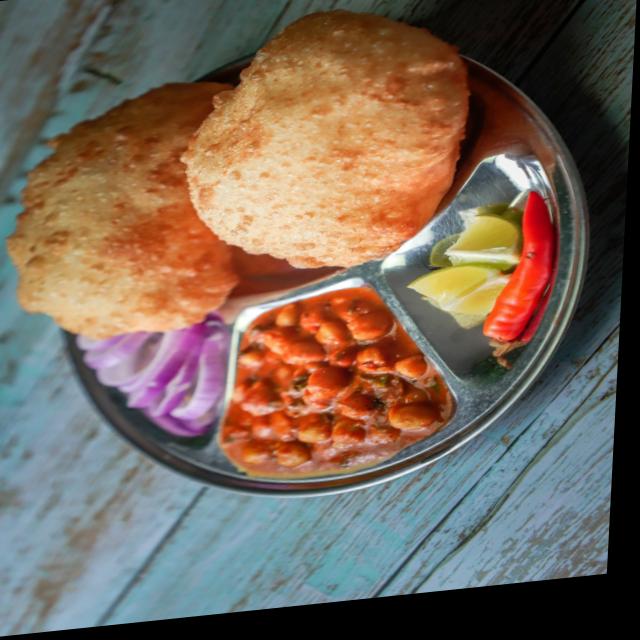
Dish: chole_bhature